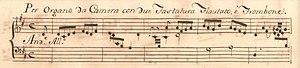
L'annotation «
La sonate K. 287 en ré majeur est une fantaisie pour orgue positif du compositeur italien Domenico Scarlatti.